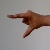
The image shows a hand gesture representing the letter 'Z' in Indian Sign Language.